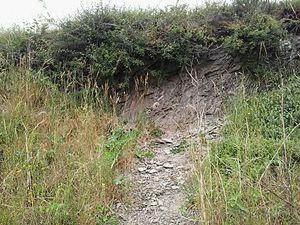
La réserve naturelle nationale de Vireux-Molhain (RNN104) est une réserve naturelle nationale dont l'intérêt est géologique et paléontologique.
La réserve naturelle nationale de Vireux-Molhain est une réserve naturelle nationale dont l'intérêt est géologique et paléontologique. La réserve se situe dans la pointe de Givet, département des Ardennes, à la frontière entre la France et la Belgique.